M26 Pershing

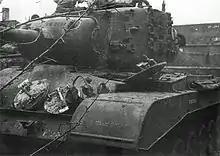
T26E3 nicknamed "Fireball", knocked out by a Tiger I in an ambush. An 88 mm round penetrated the gun mantlet.

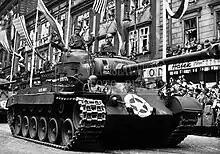
8th Armored Division M26 in the streets of Plzeň, Czechoslovakia

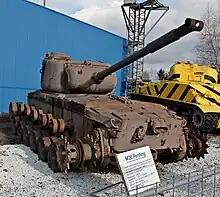
Salvaged M26 Pershing hull on display at the Sinsheim Auto & Technik Museum in Sinsheim, Germany

Due to the repeated design and production delays, only 20 Pershing tanks were introduced into the European theater of operations before the Battle of the Bulge. This first shipment of Pershings arrived in Antwerp in January 1945. They were given to the 1st Army, which split them between the 3rd and 9th Armored Divisions. A total of 310 T26E3 tanks were eventually sent to Europe before VE Day, with 200 being issued to the troops. The actual number that engaged in combat is unknown.